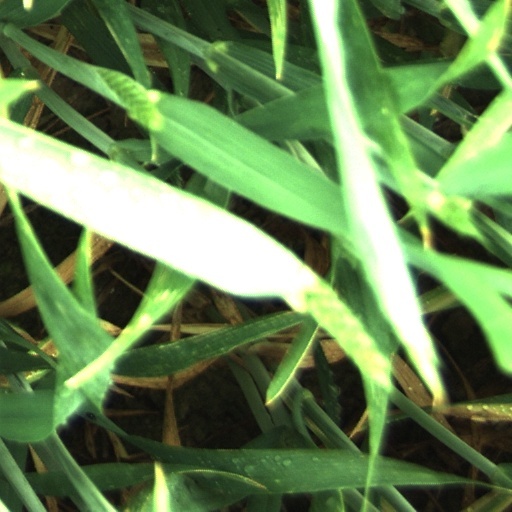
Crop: wheat